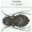
Label: cockroach